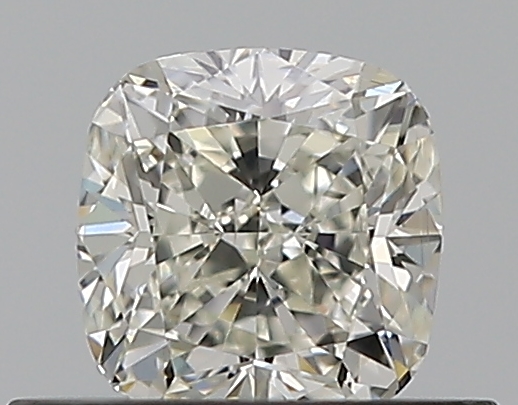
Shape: cushion
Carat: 0.5
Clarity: VVS1
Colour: J
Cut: EX
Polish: EX
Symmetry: VG
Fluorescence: N
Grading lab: GIA
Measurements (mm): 4.51 x 4.37 x 3.02